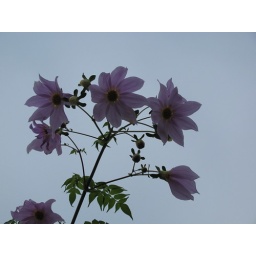
These flowers are leaning well over the fence into my yard but I don't mind at all